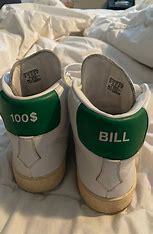
Brand: adidas
Model: 100